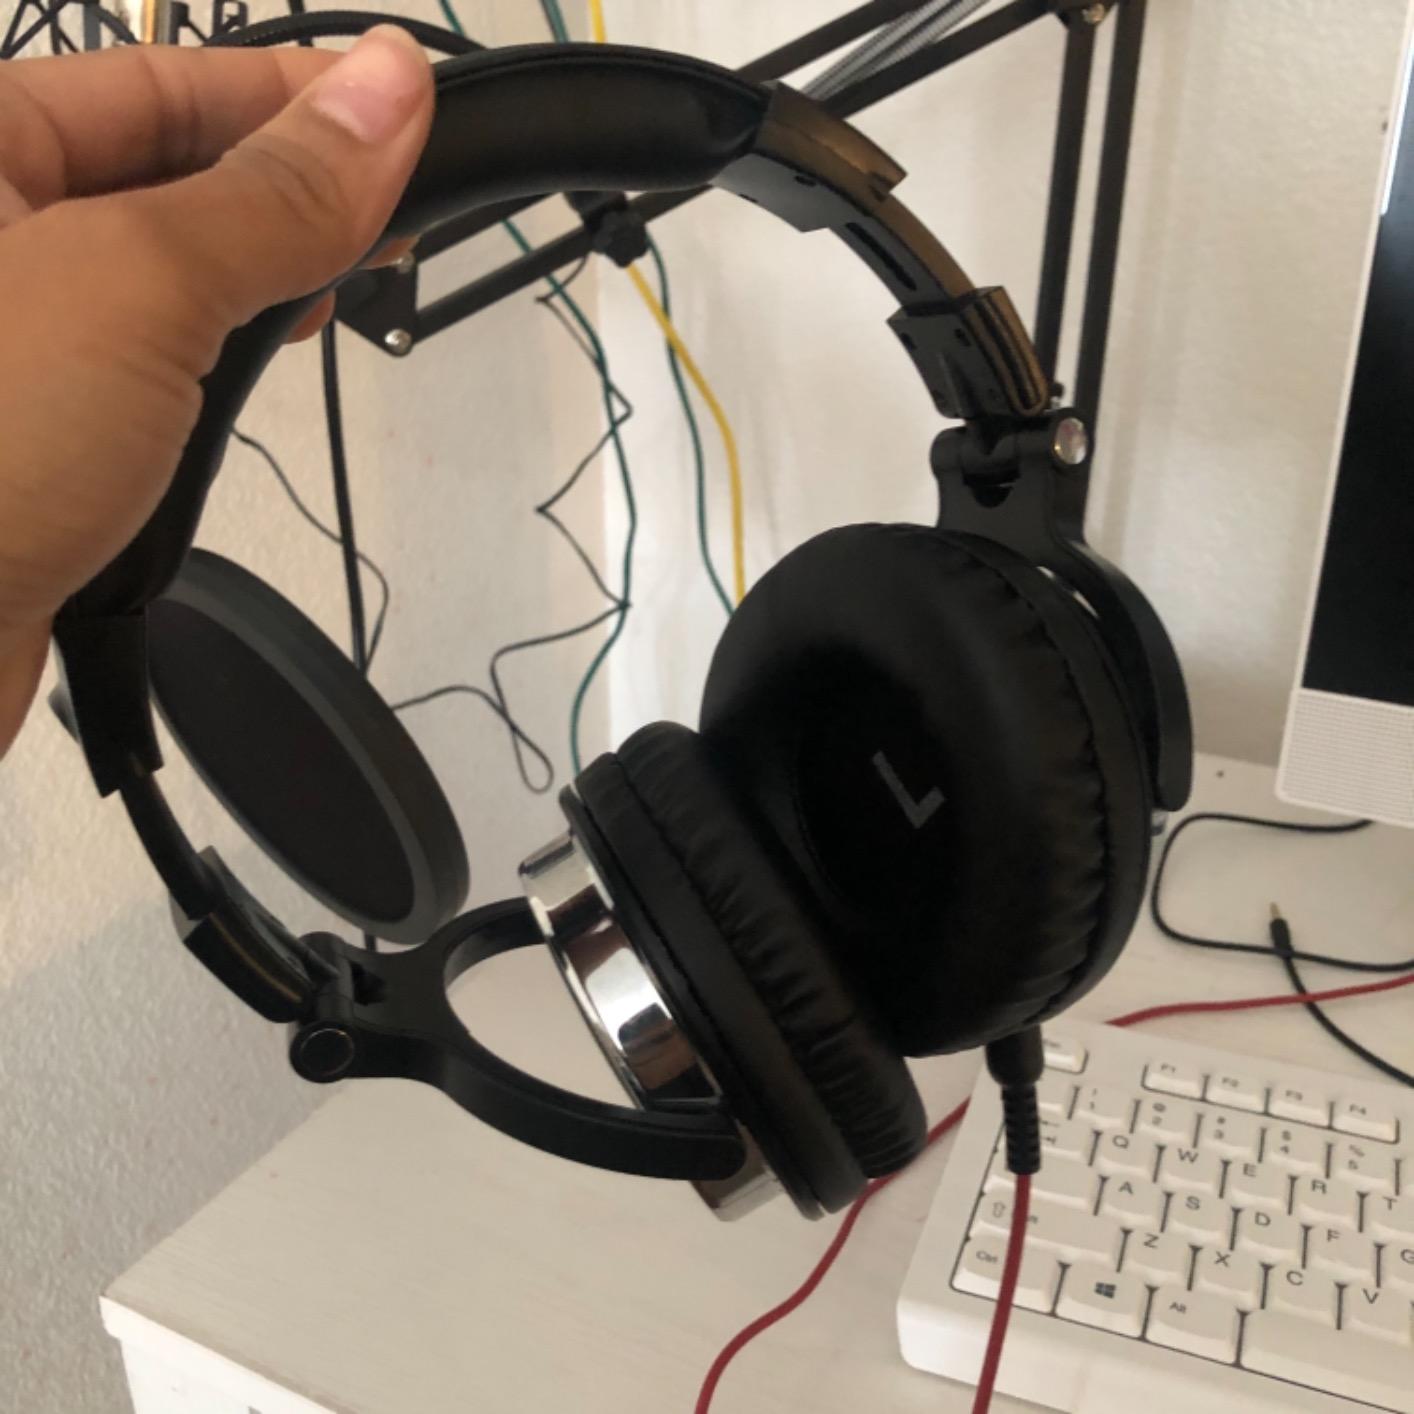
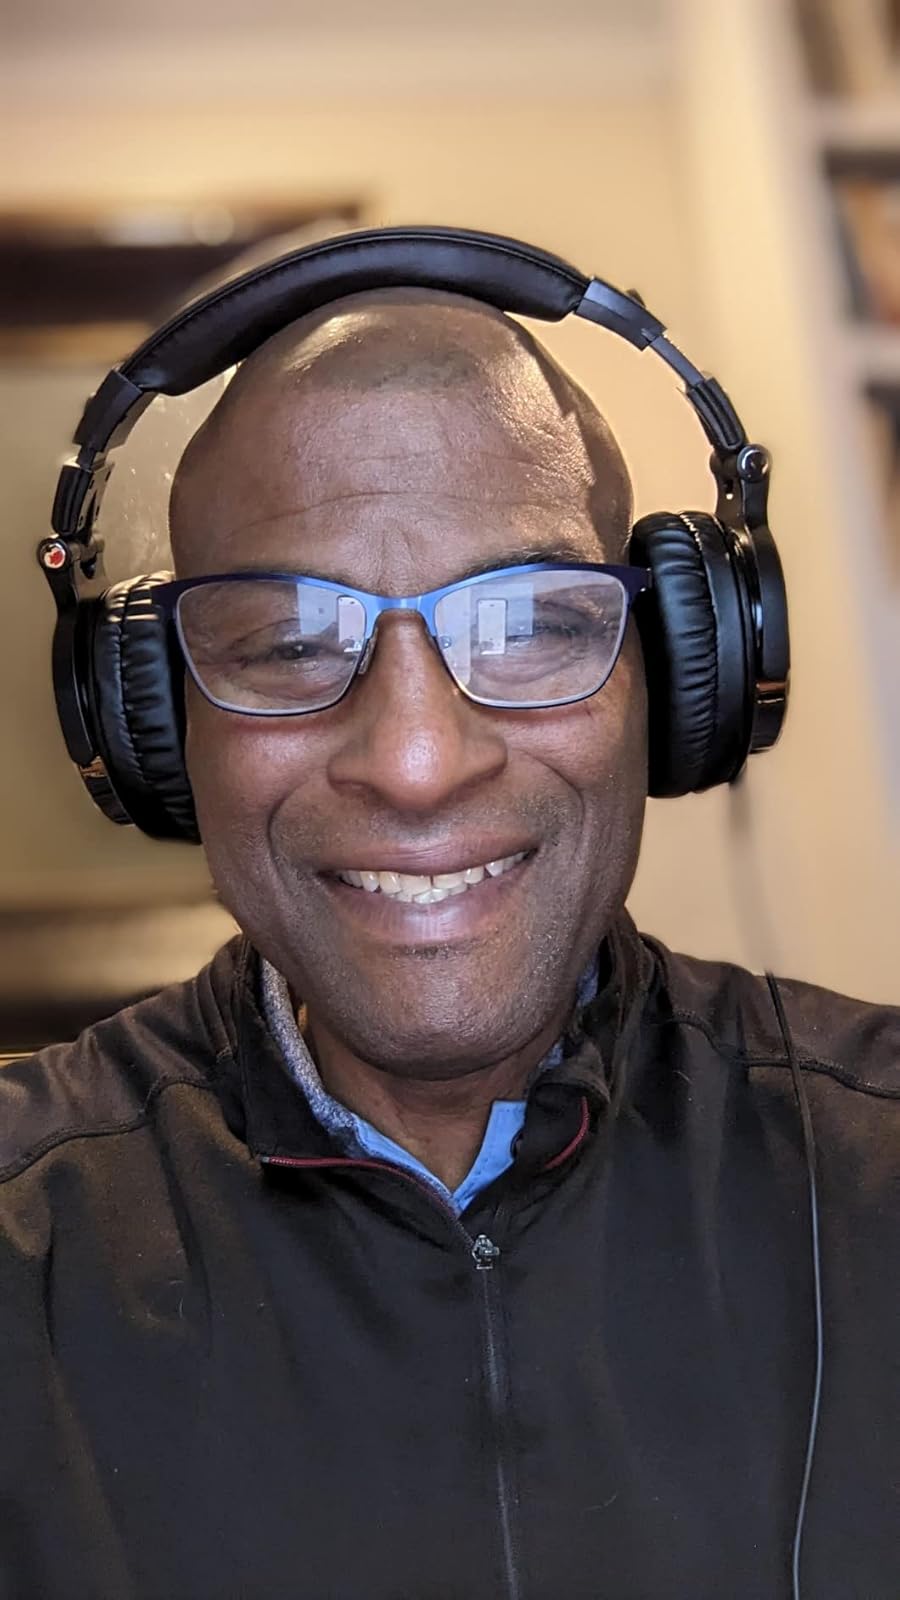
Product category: headphones
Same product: yes